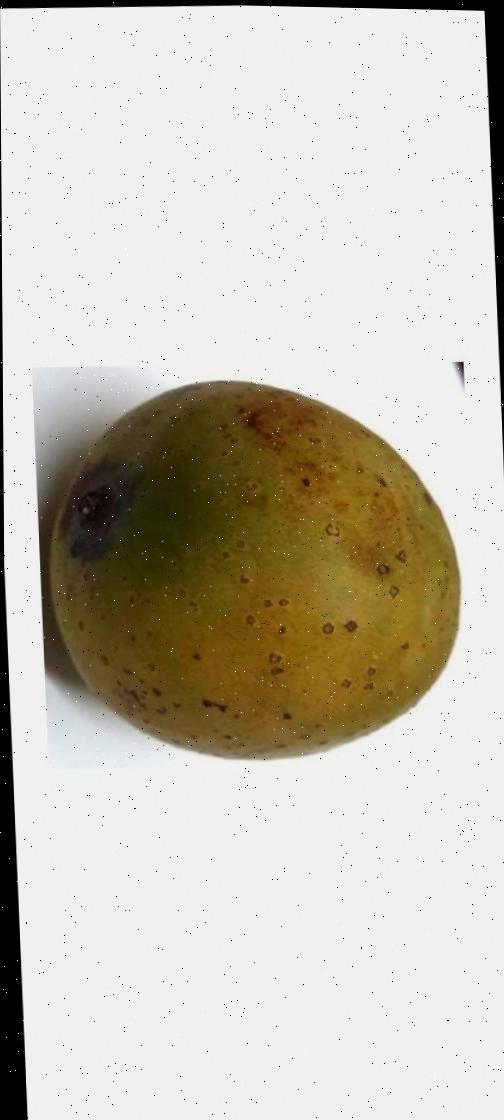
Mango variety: Gourmoti